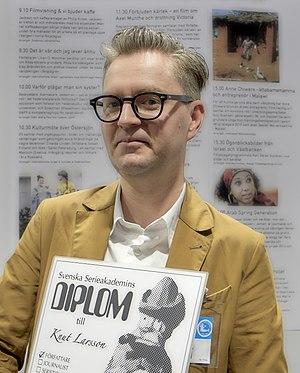
Knut Larsson est un auteur de bande dessinée et artiste multimédia suédois. Contributeur régulier au mensuel de bande dessinée Galago de 1996 à 2004, il a par la suite diversifié ses activités, tout en restant surtout connu comme auteur de bande dessinée.